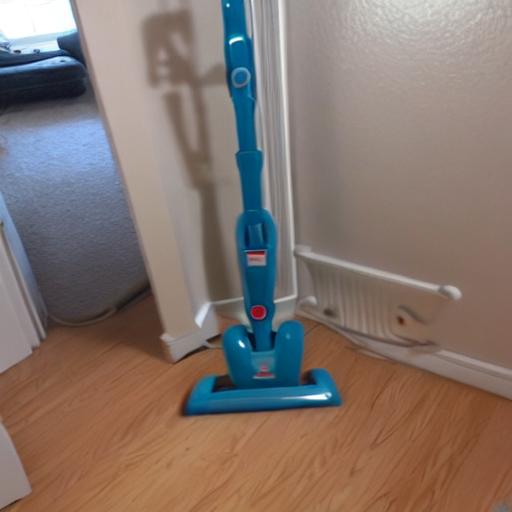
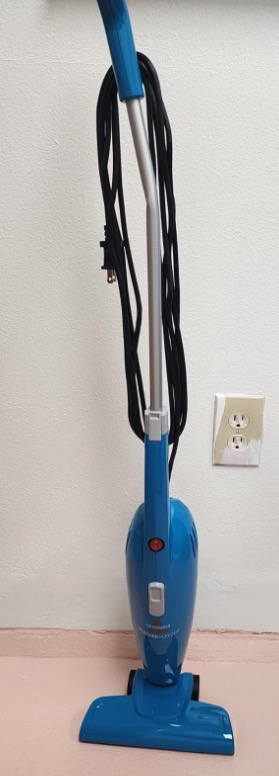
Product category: items_vacuum
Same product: no